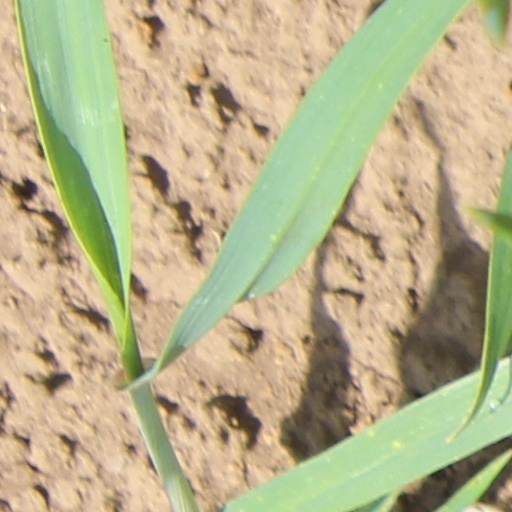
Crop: wheat